Newport, Tennessee

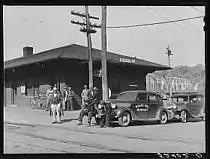
Newport Depot, photographed by Marion Post Wolcott in 1939

By the 1890s, the population of Newport had grown to 900. While Alexander Arthur's logging venture failed, industry continued to find its way to the town. In 1895, the A.C. Lawrence Leather Company established what eventually become one of the world's largest tanneries in Newport. Three years later, brothers James and John Stokely founded the Stokely Brothers Company (now Stokely-Van Camp's) to can vegetables they grew throughout the French Broad valley. Newport native Ben Hooper served as governor of Tennessee from 1911 to 1915.